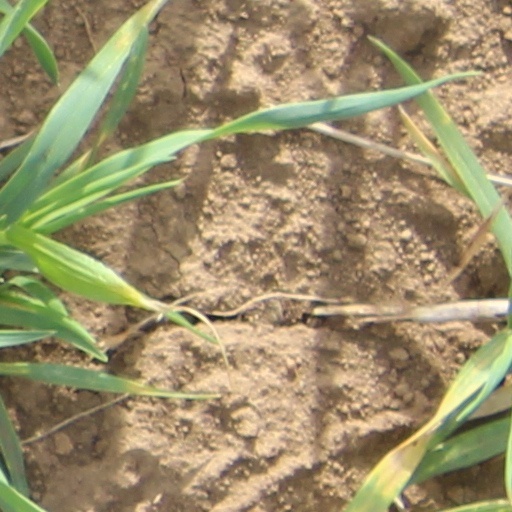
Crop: wheat